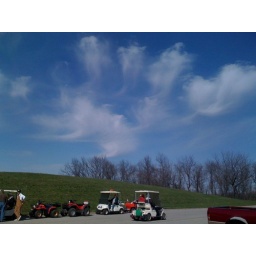
clouds in sky I've not seen before. We had heavy rain that very night.